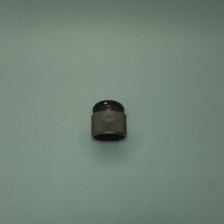
Color: red/orange/pink/fuchsia/brown
Cap type: flip-top cap